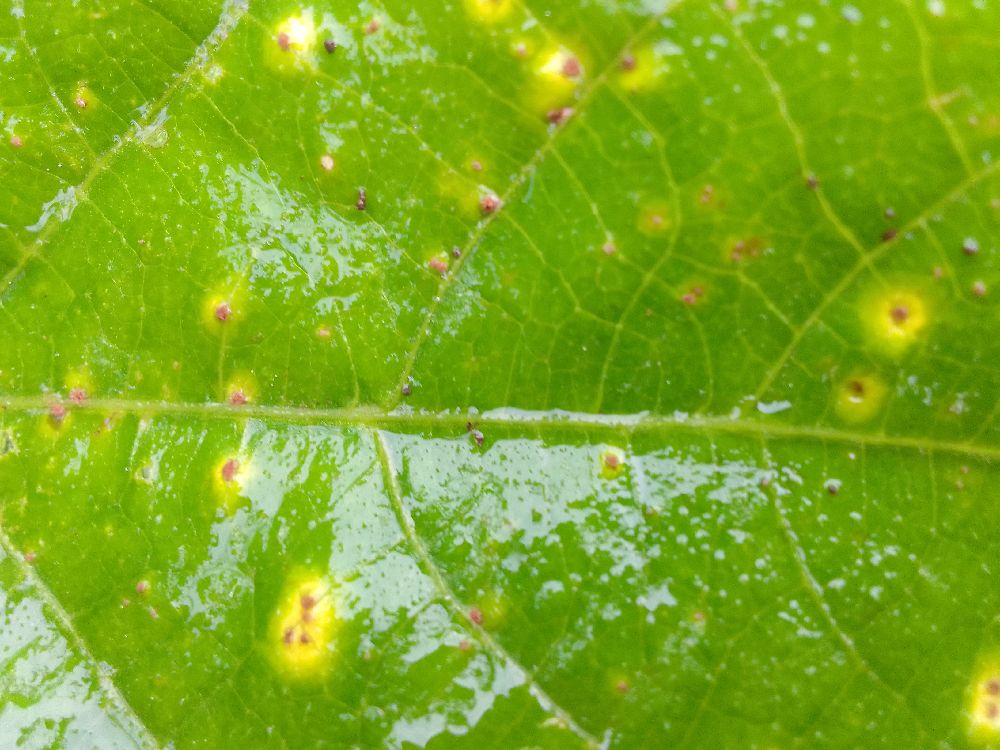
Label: rust